Kusado Sengen

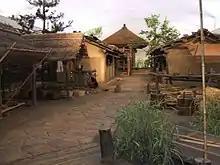
Reconstruction of the town at the Hiroshima Prefectural Museum of History

is the name of a medieval town in Japan. It is located near the Ashida River in present-day Fukuyama City, Hiroshima Prefecture. Investigators believe that Kusado Sengen was a minor commercial port town on the Seto Inland Sea during the Kamakura and Muromachi periods. Exhibits and a reconstruction may be found at the Hiroshima Prefectural Museum of History.